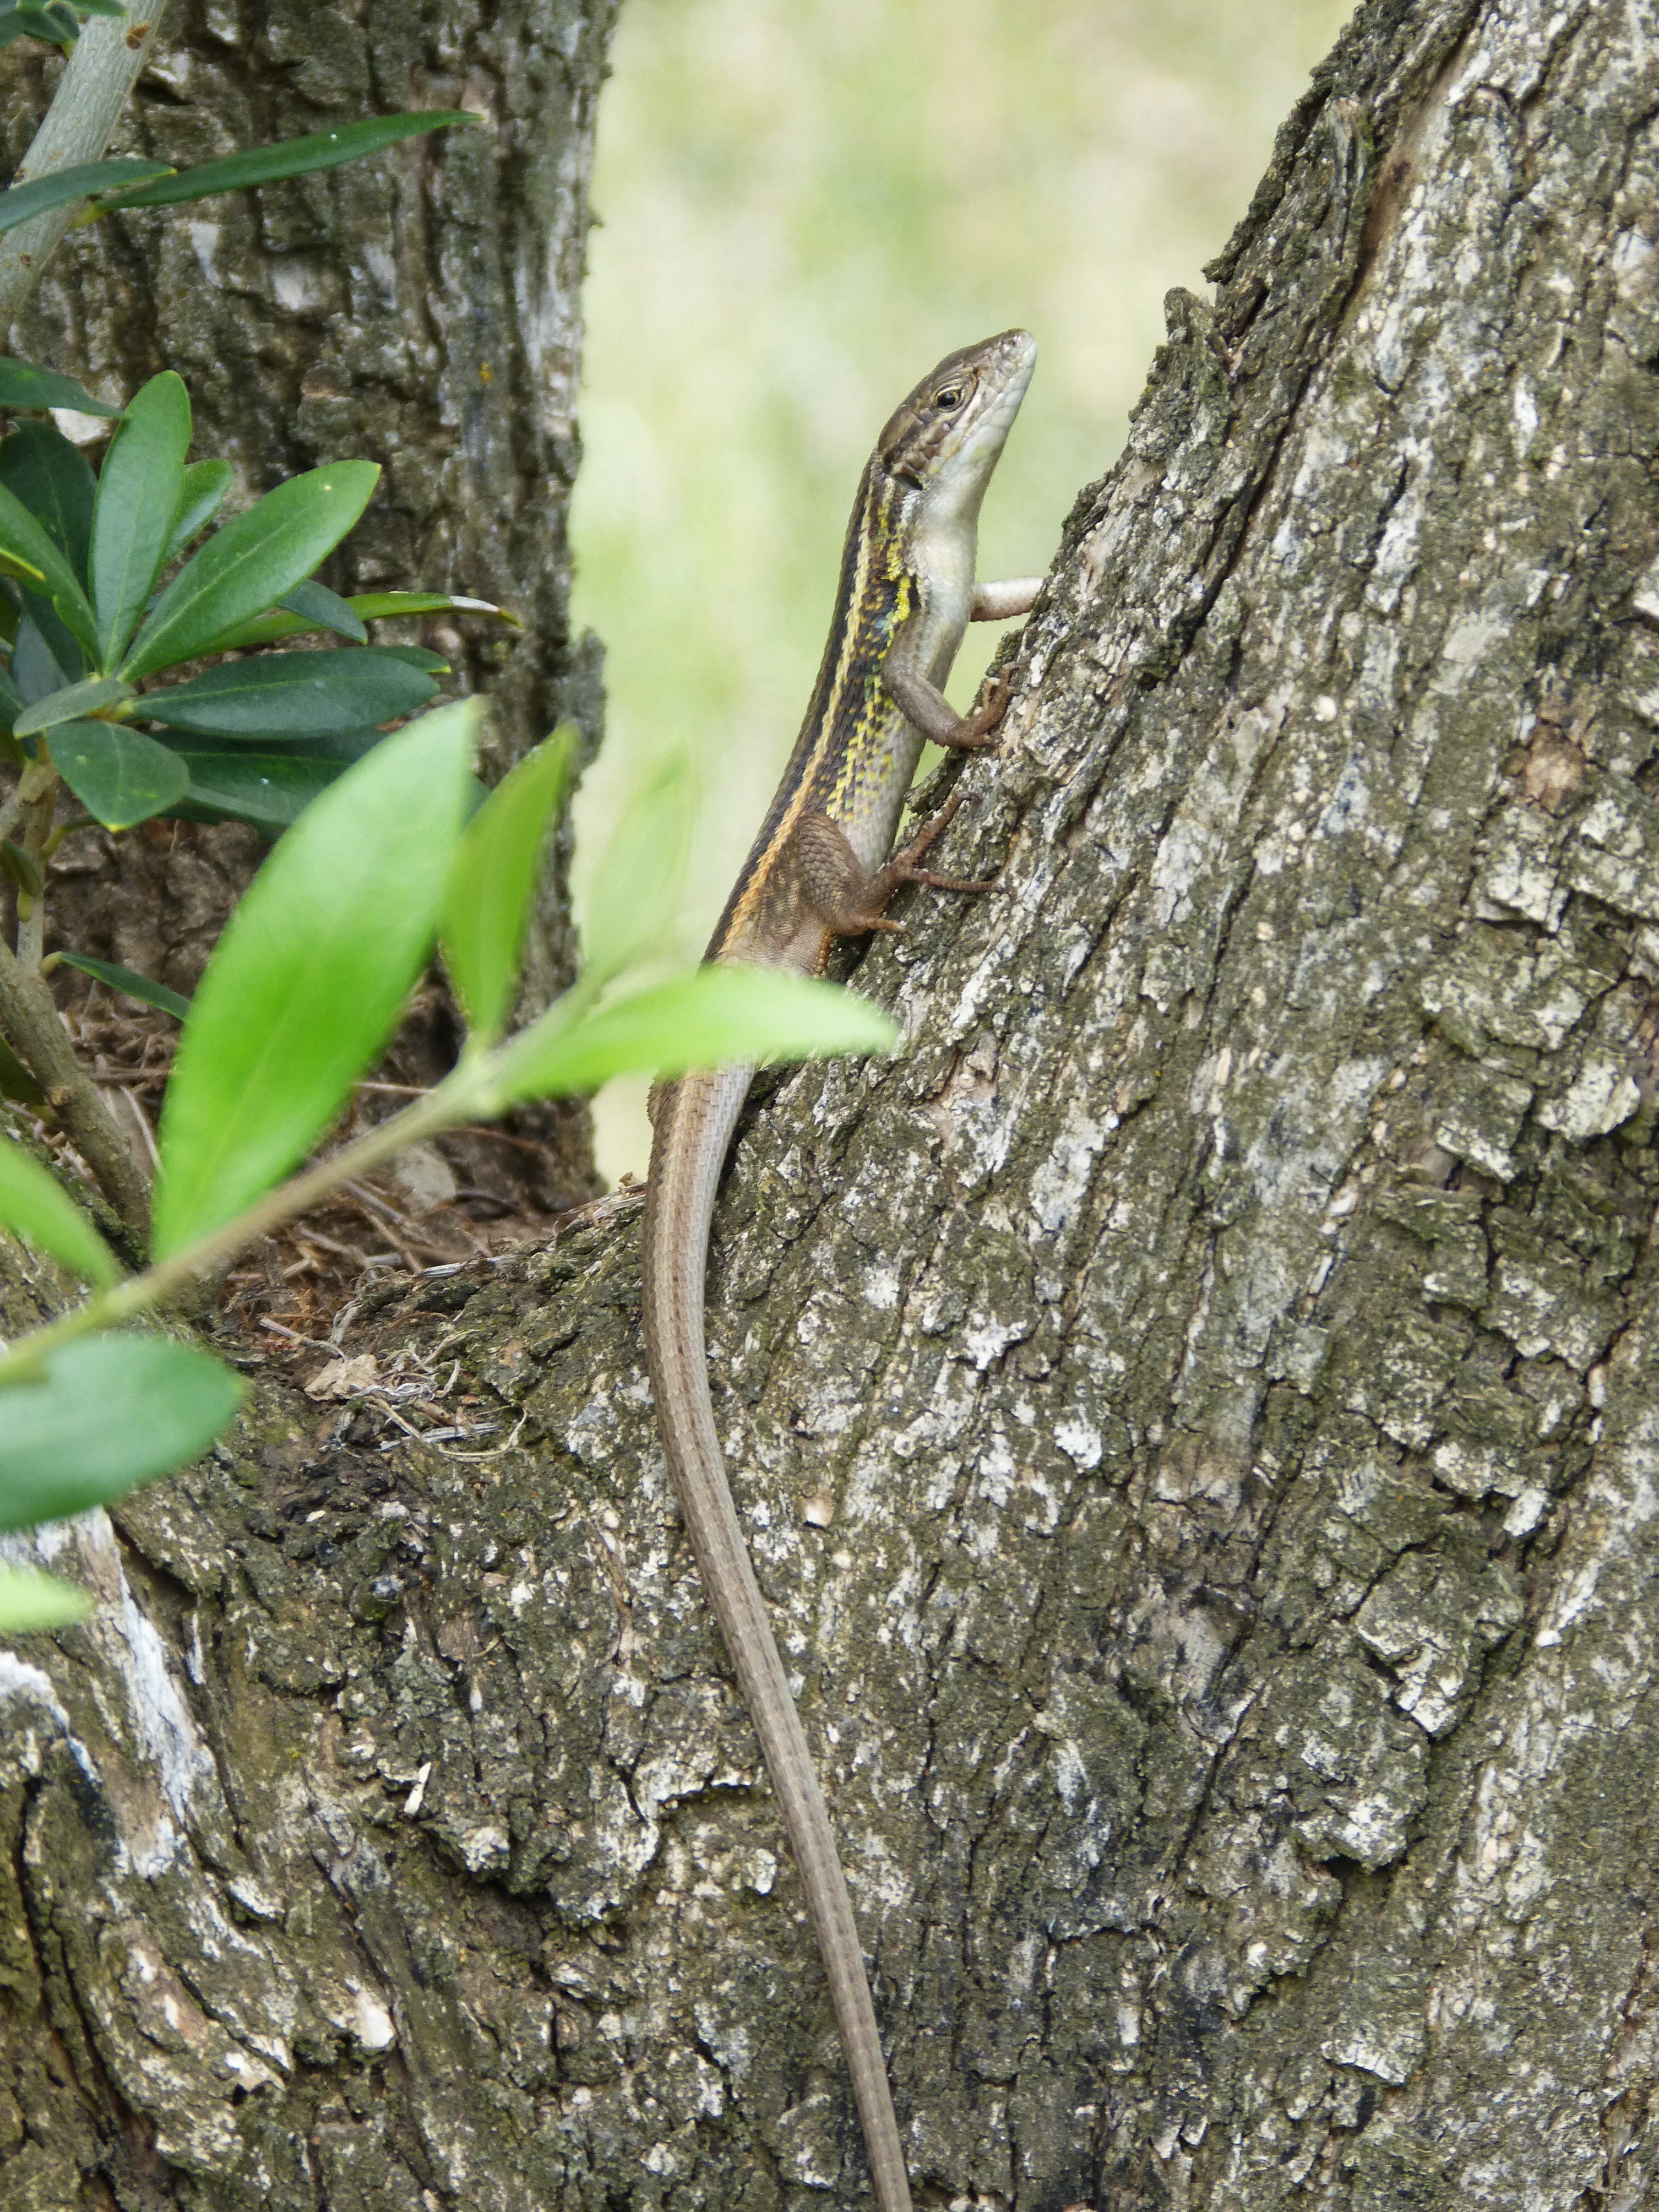
tree, branch, plant, leaf, flower, trunk, wildlife, green, botany, reptile, flora, fauna, lizard, sargantana, flowering plant, plant stem, woody plant, land plant